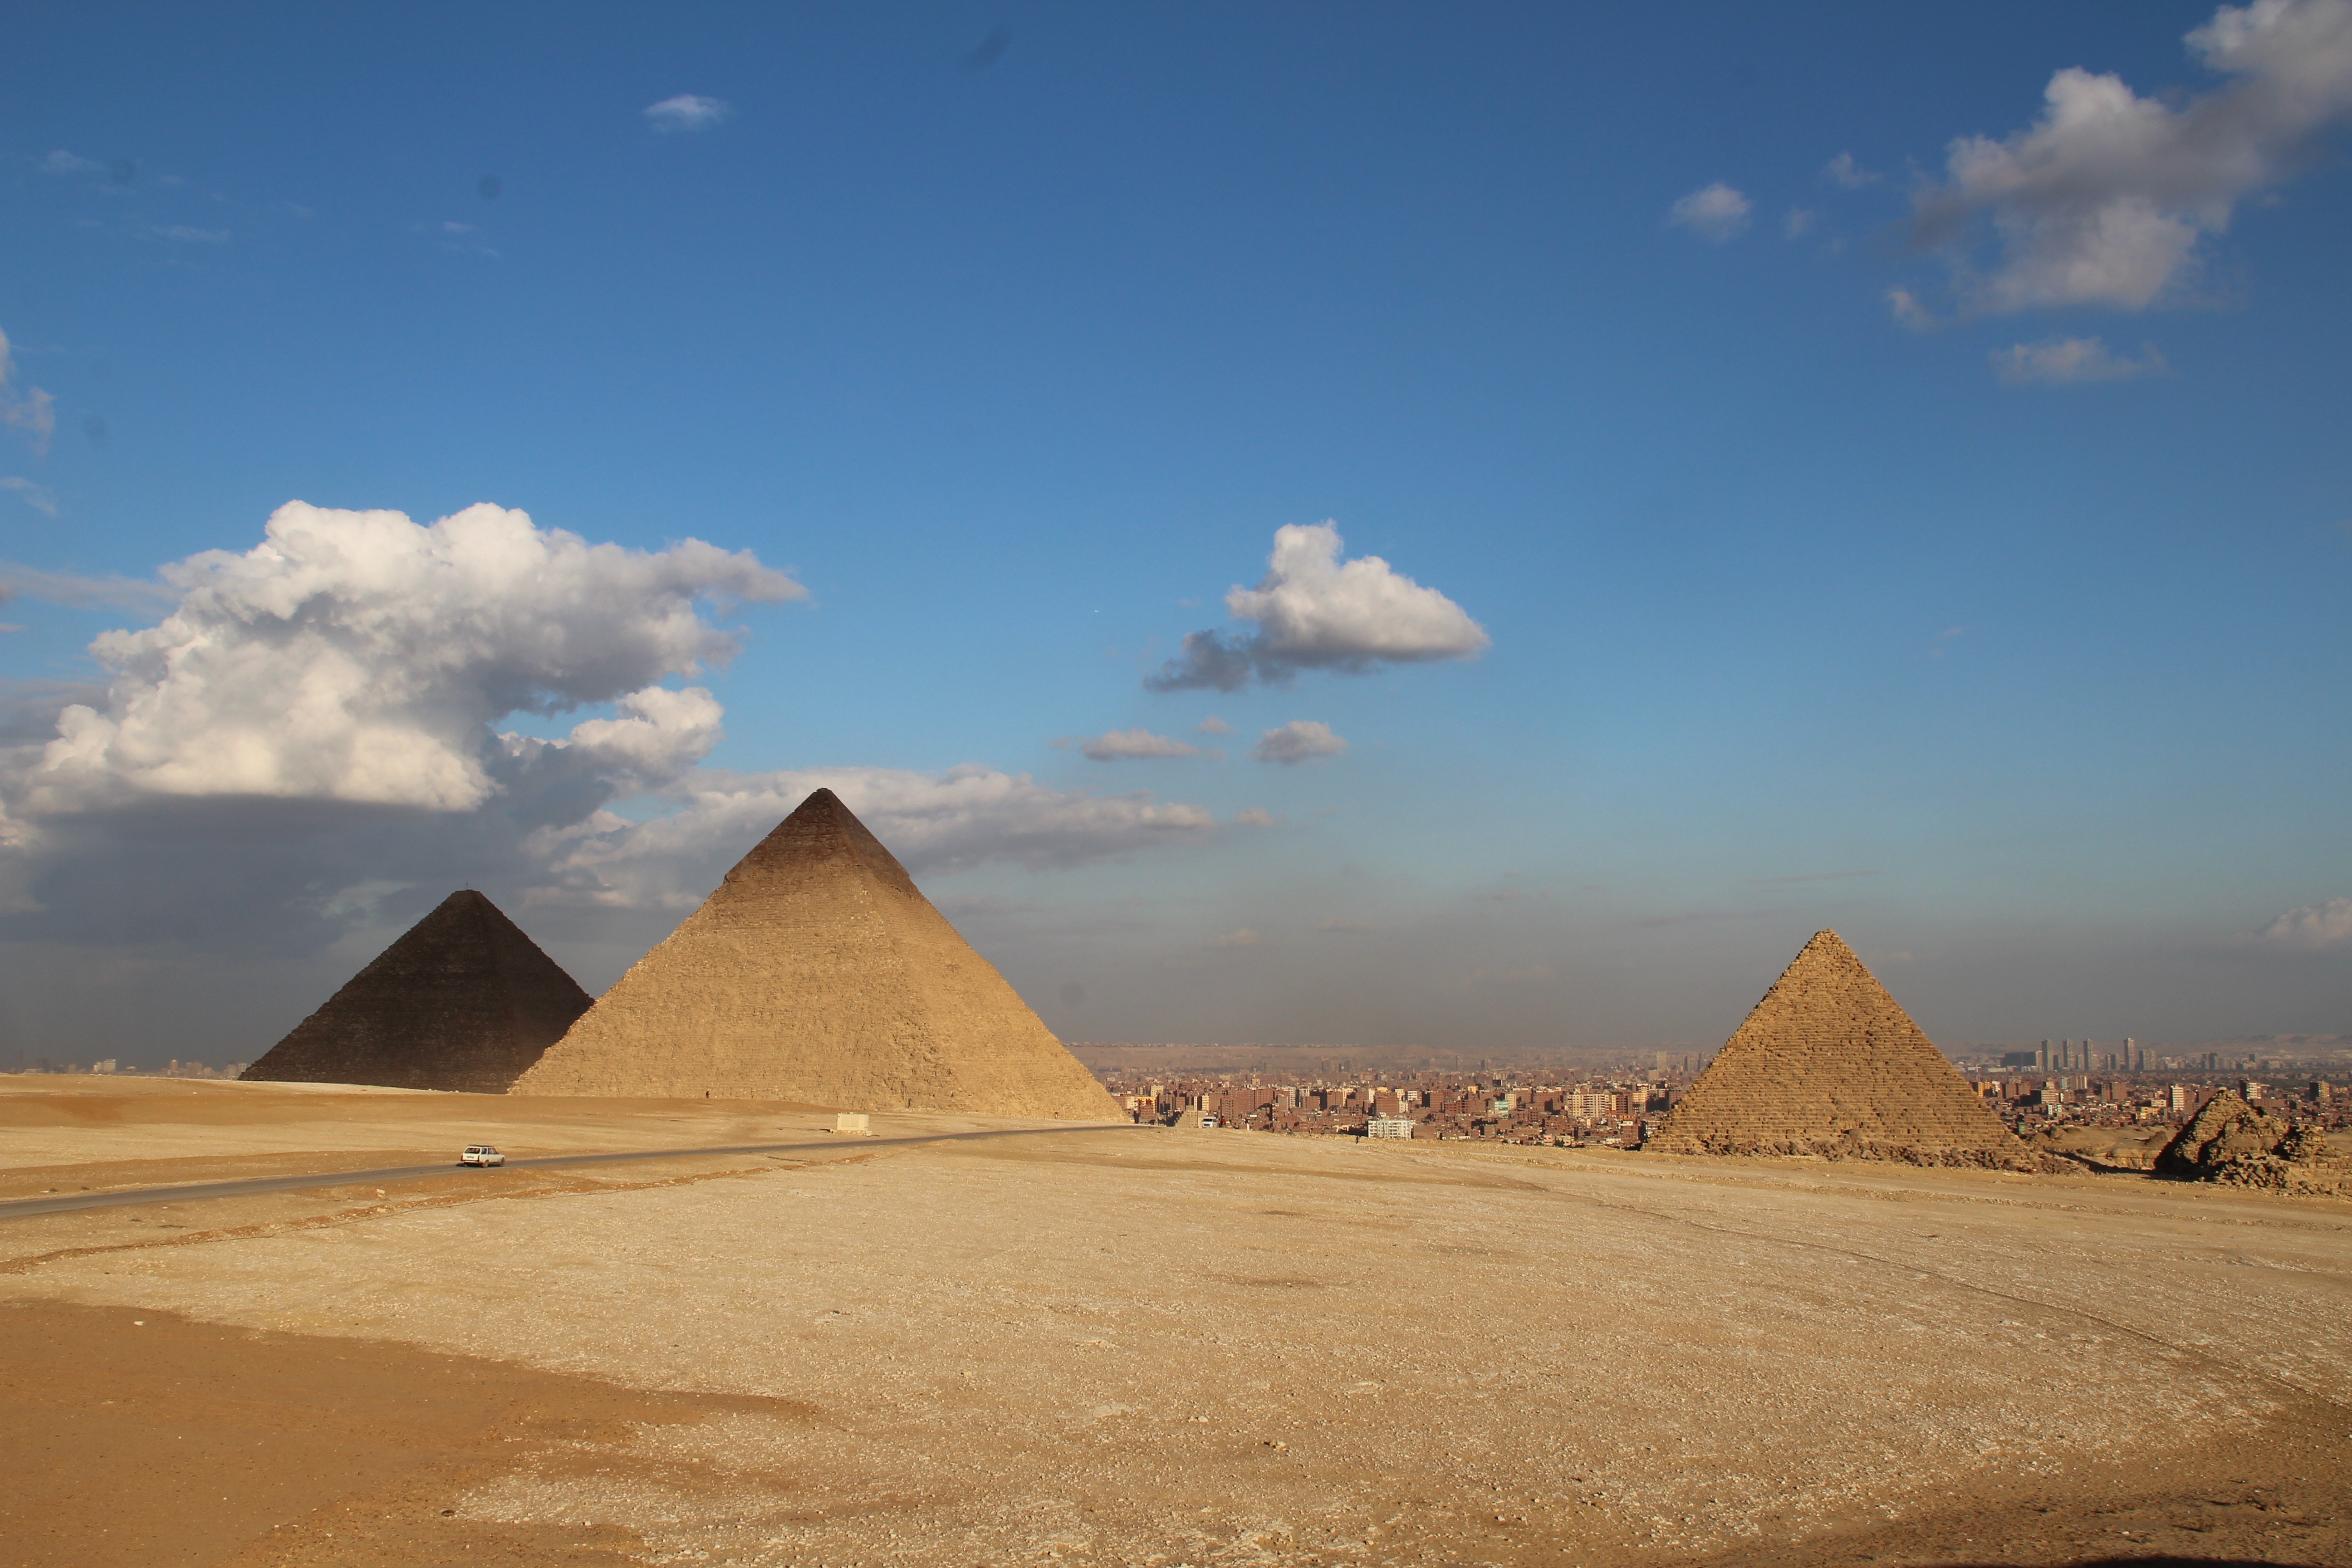
landscape, desert, monument, pyramid, landmark, egypt, badlands, plateau